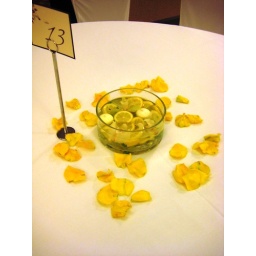
White cymbidium orchids floating in round glass vase with lemons. Scattered rose petals on table.